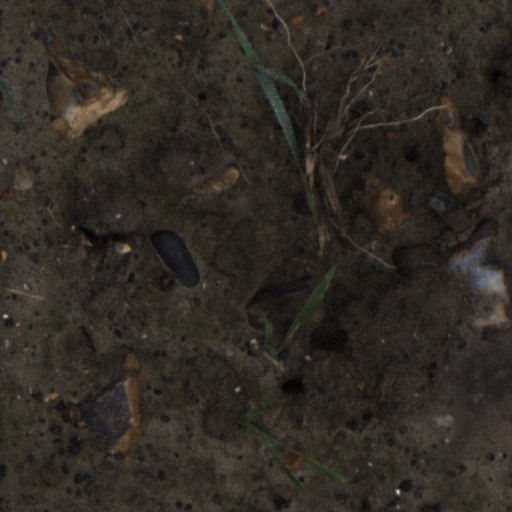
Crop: wheat